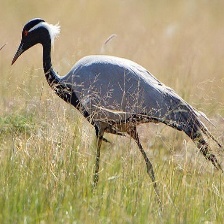
Species: DEMOISELLE CRANE
Scientific name: GRUS VIRGO
ImageNet parent category: crane